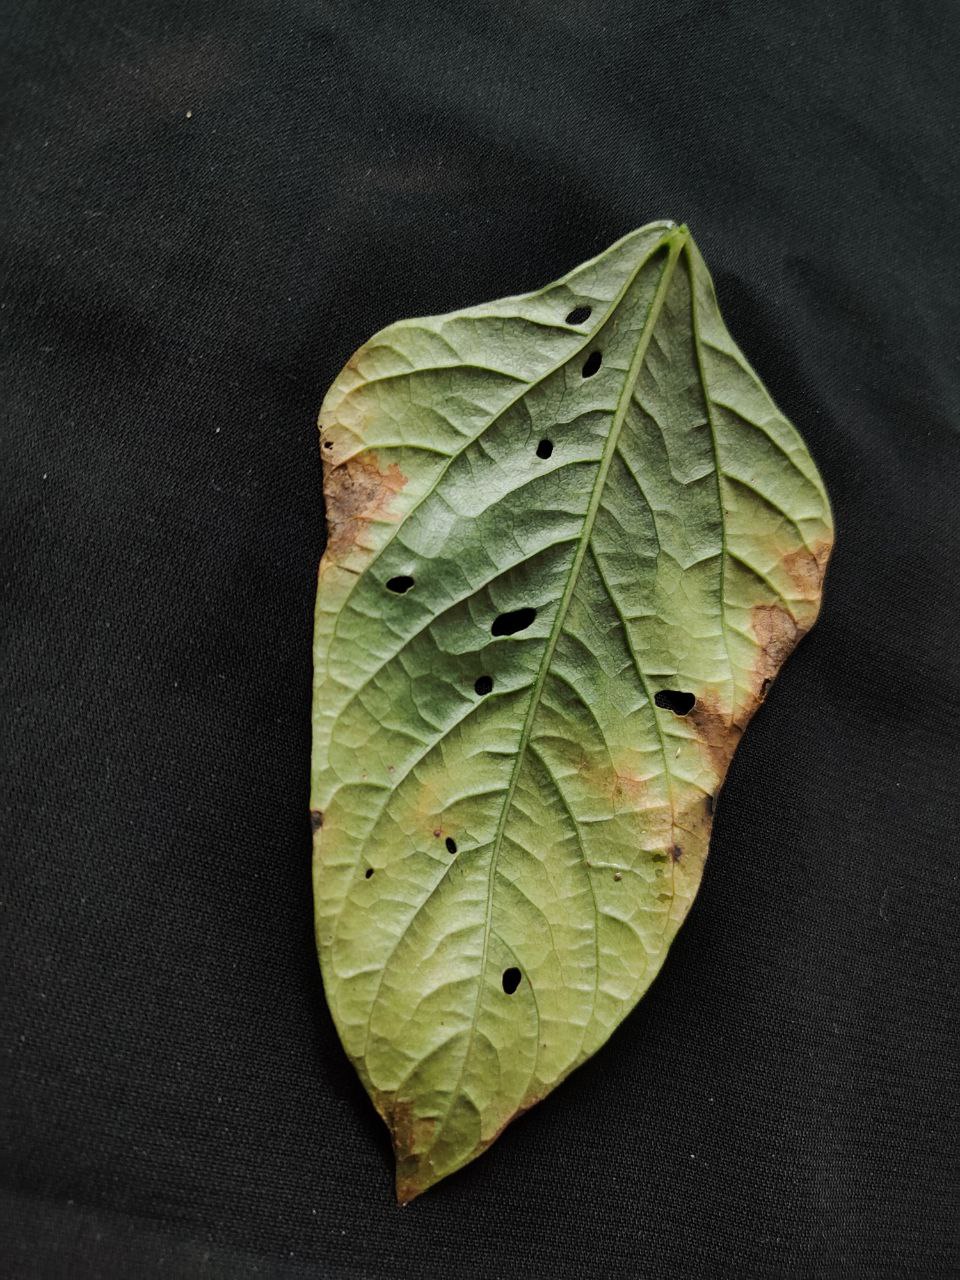
Crop: cowpea
Leaf condition: Bacterial wilt